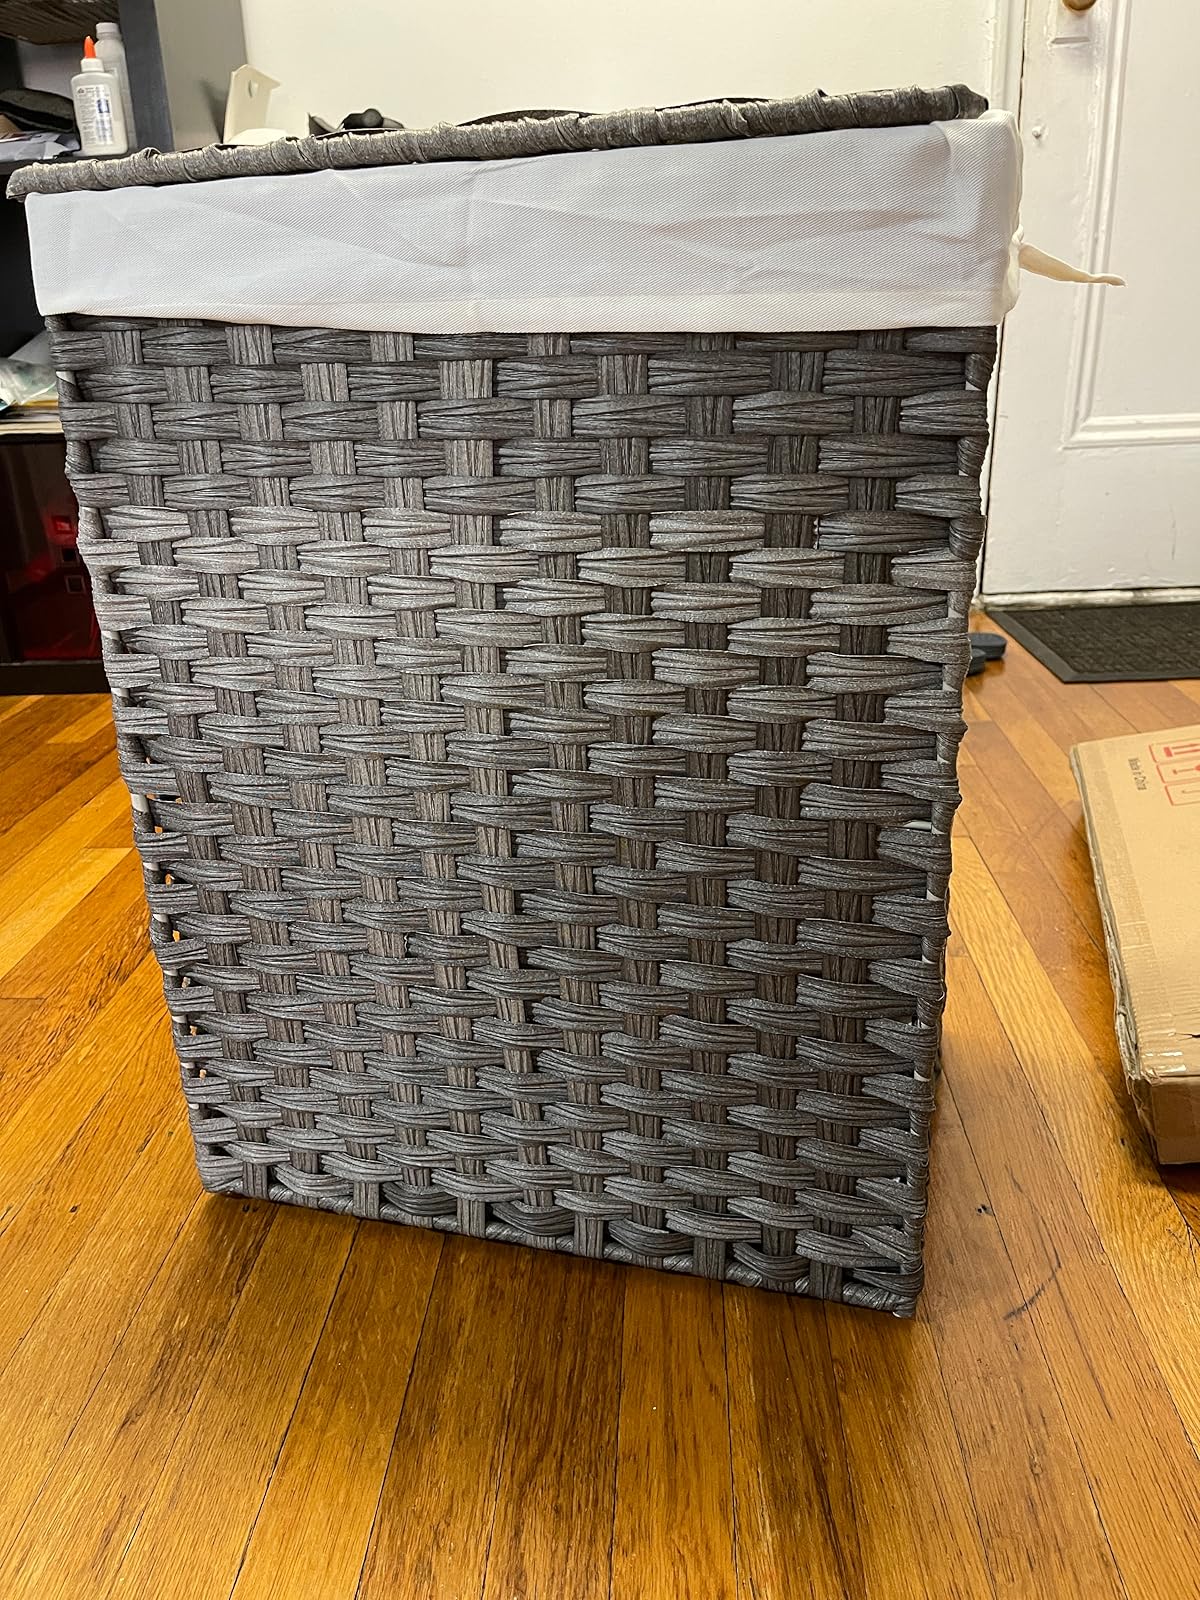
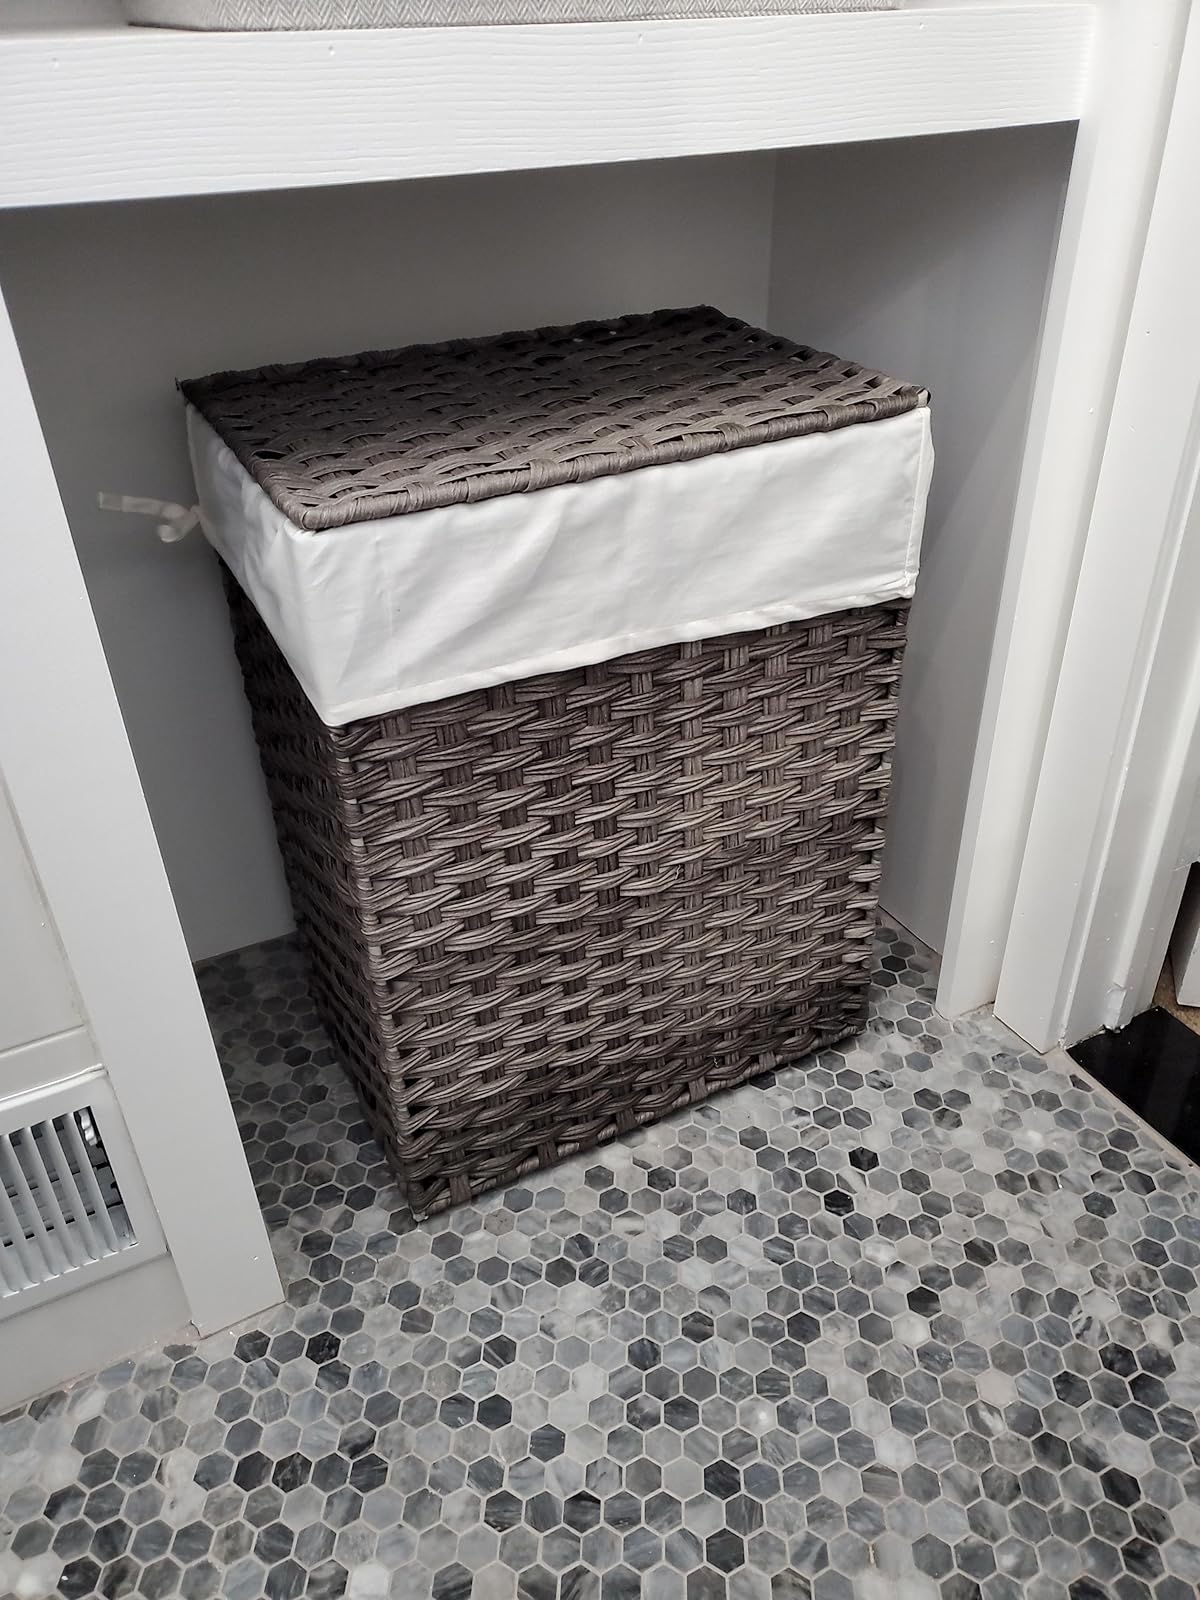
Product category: items_hamper
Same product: yes